Kuguhara Station

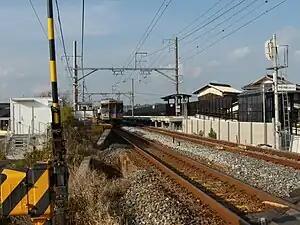
Kuguhara Station, September 2009

is a passenger railway station located in the town of Hayashima, Okayama, Japan. It is operated by the West Japan Railway Company (JR West).